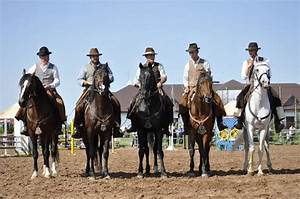
Label: cavallo